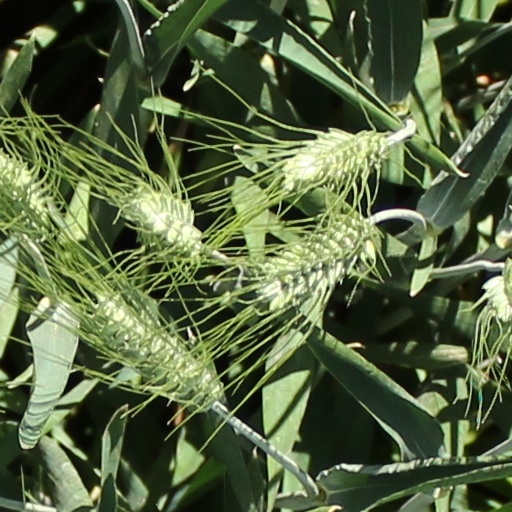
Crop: wheat